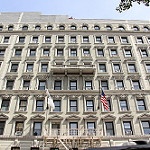
Scene: Outdoor